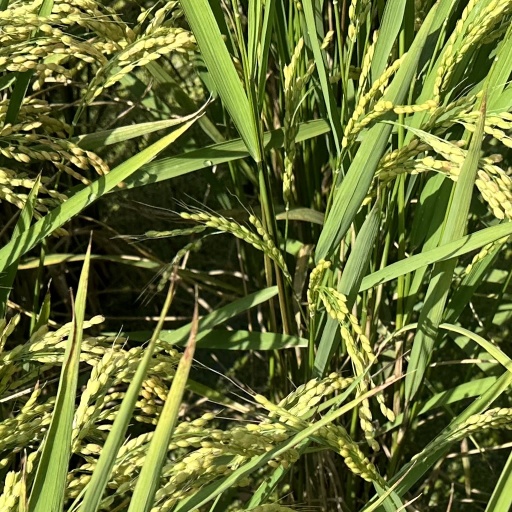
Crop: rice